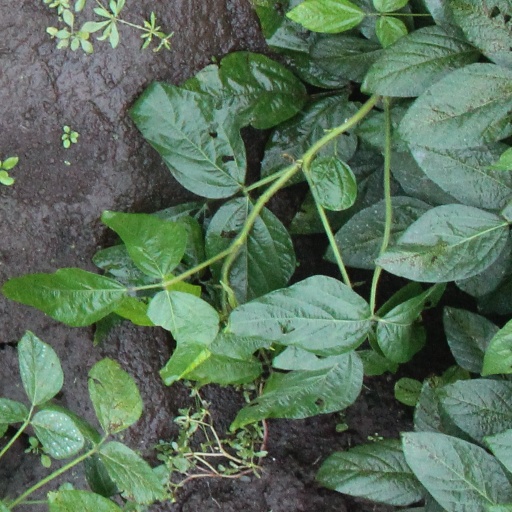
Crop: soybean